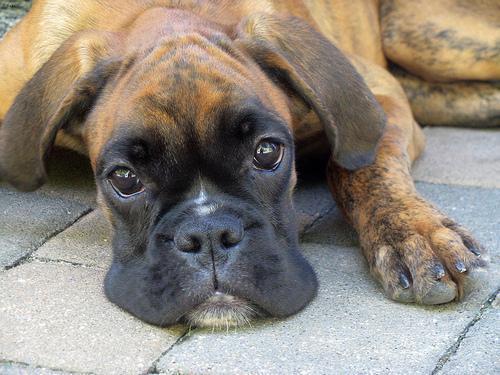
boxer